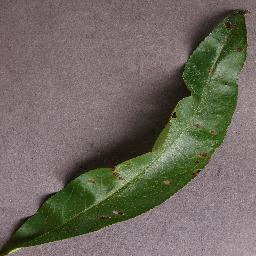
Label: Peach___Bacterial_spot